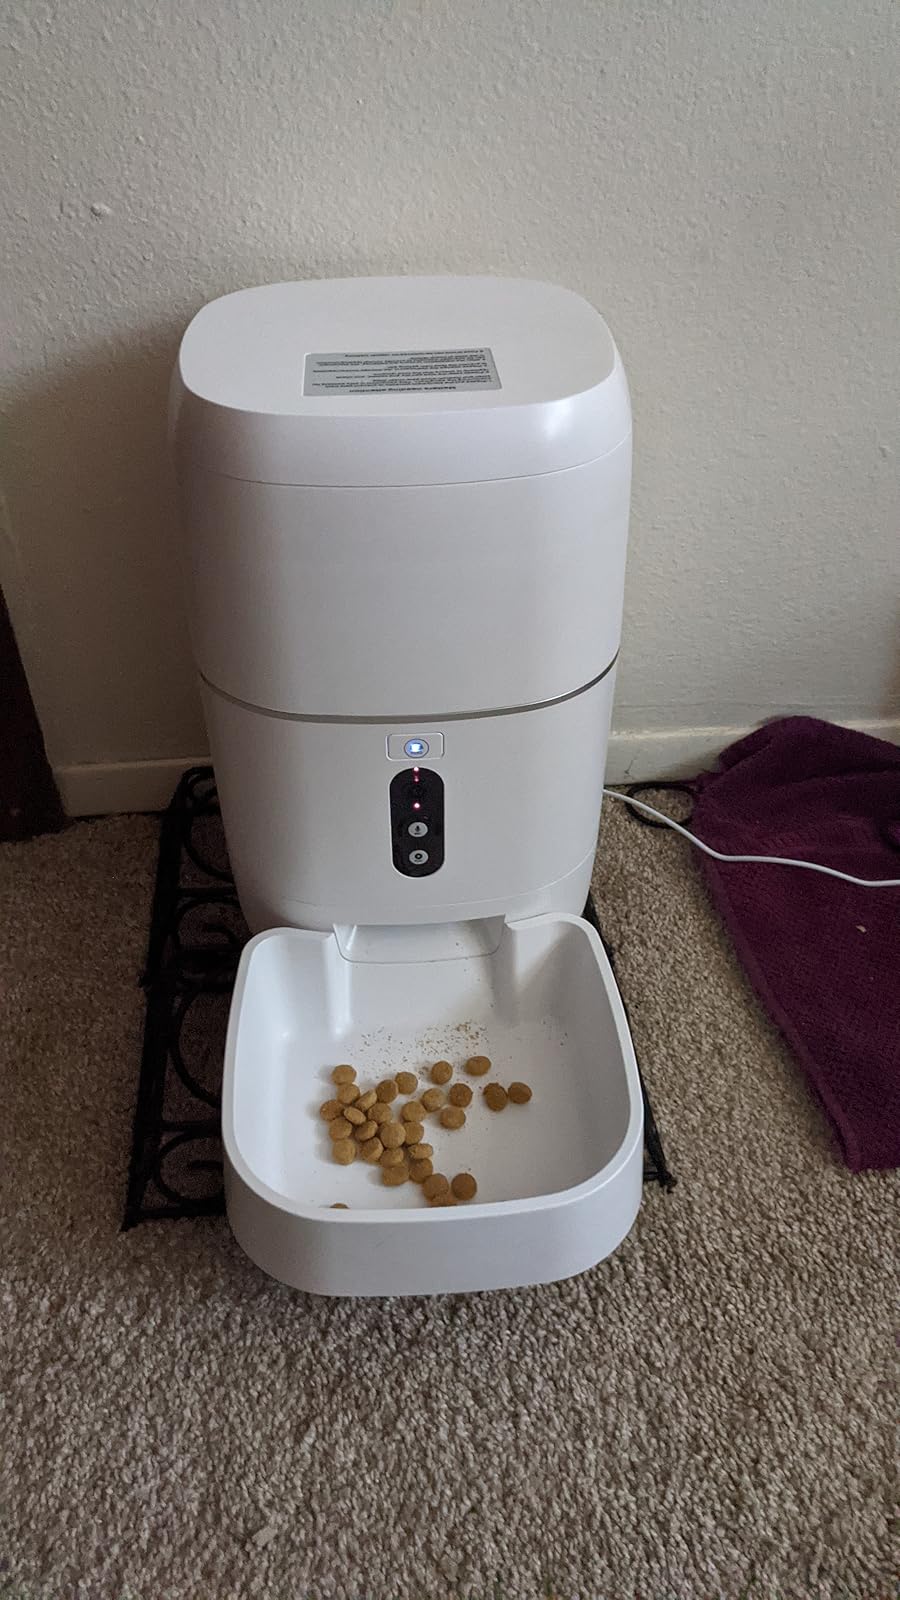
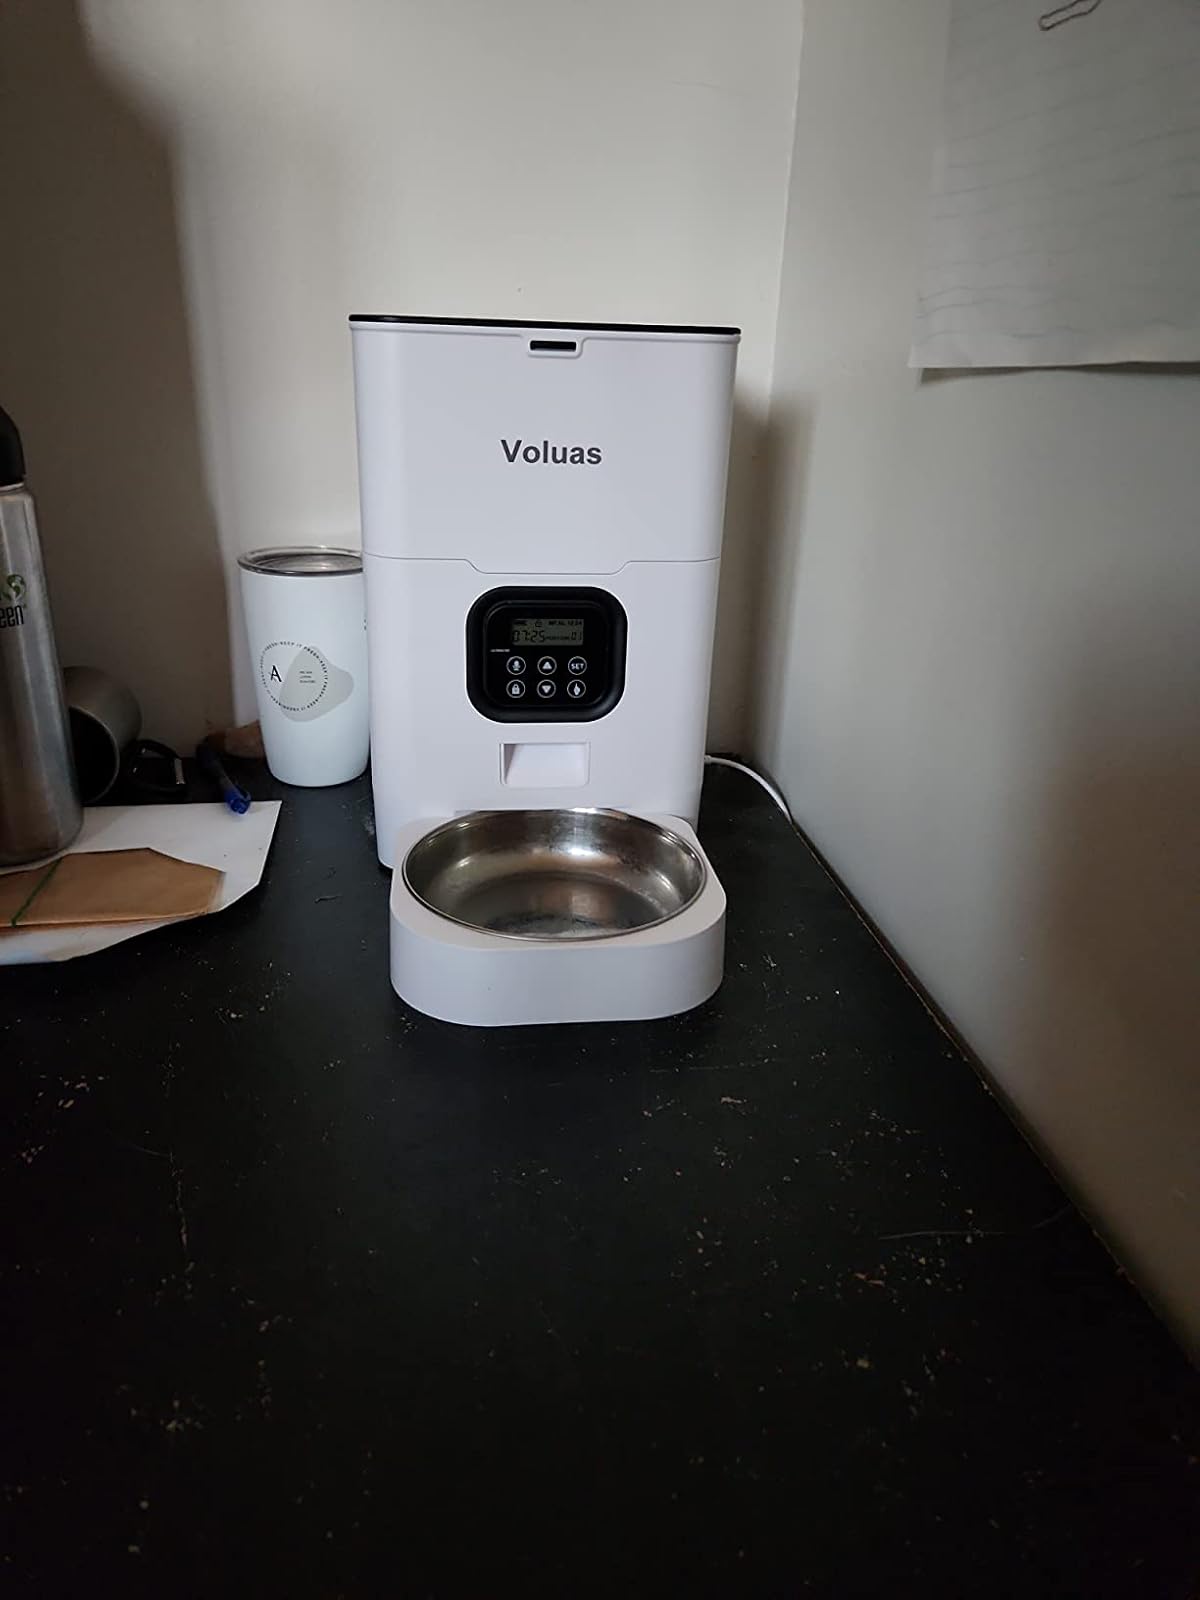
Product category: items_feeder
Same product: no